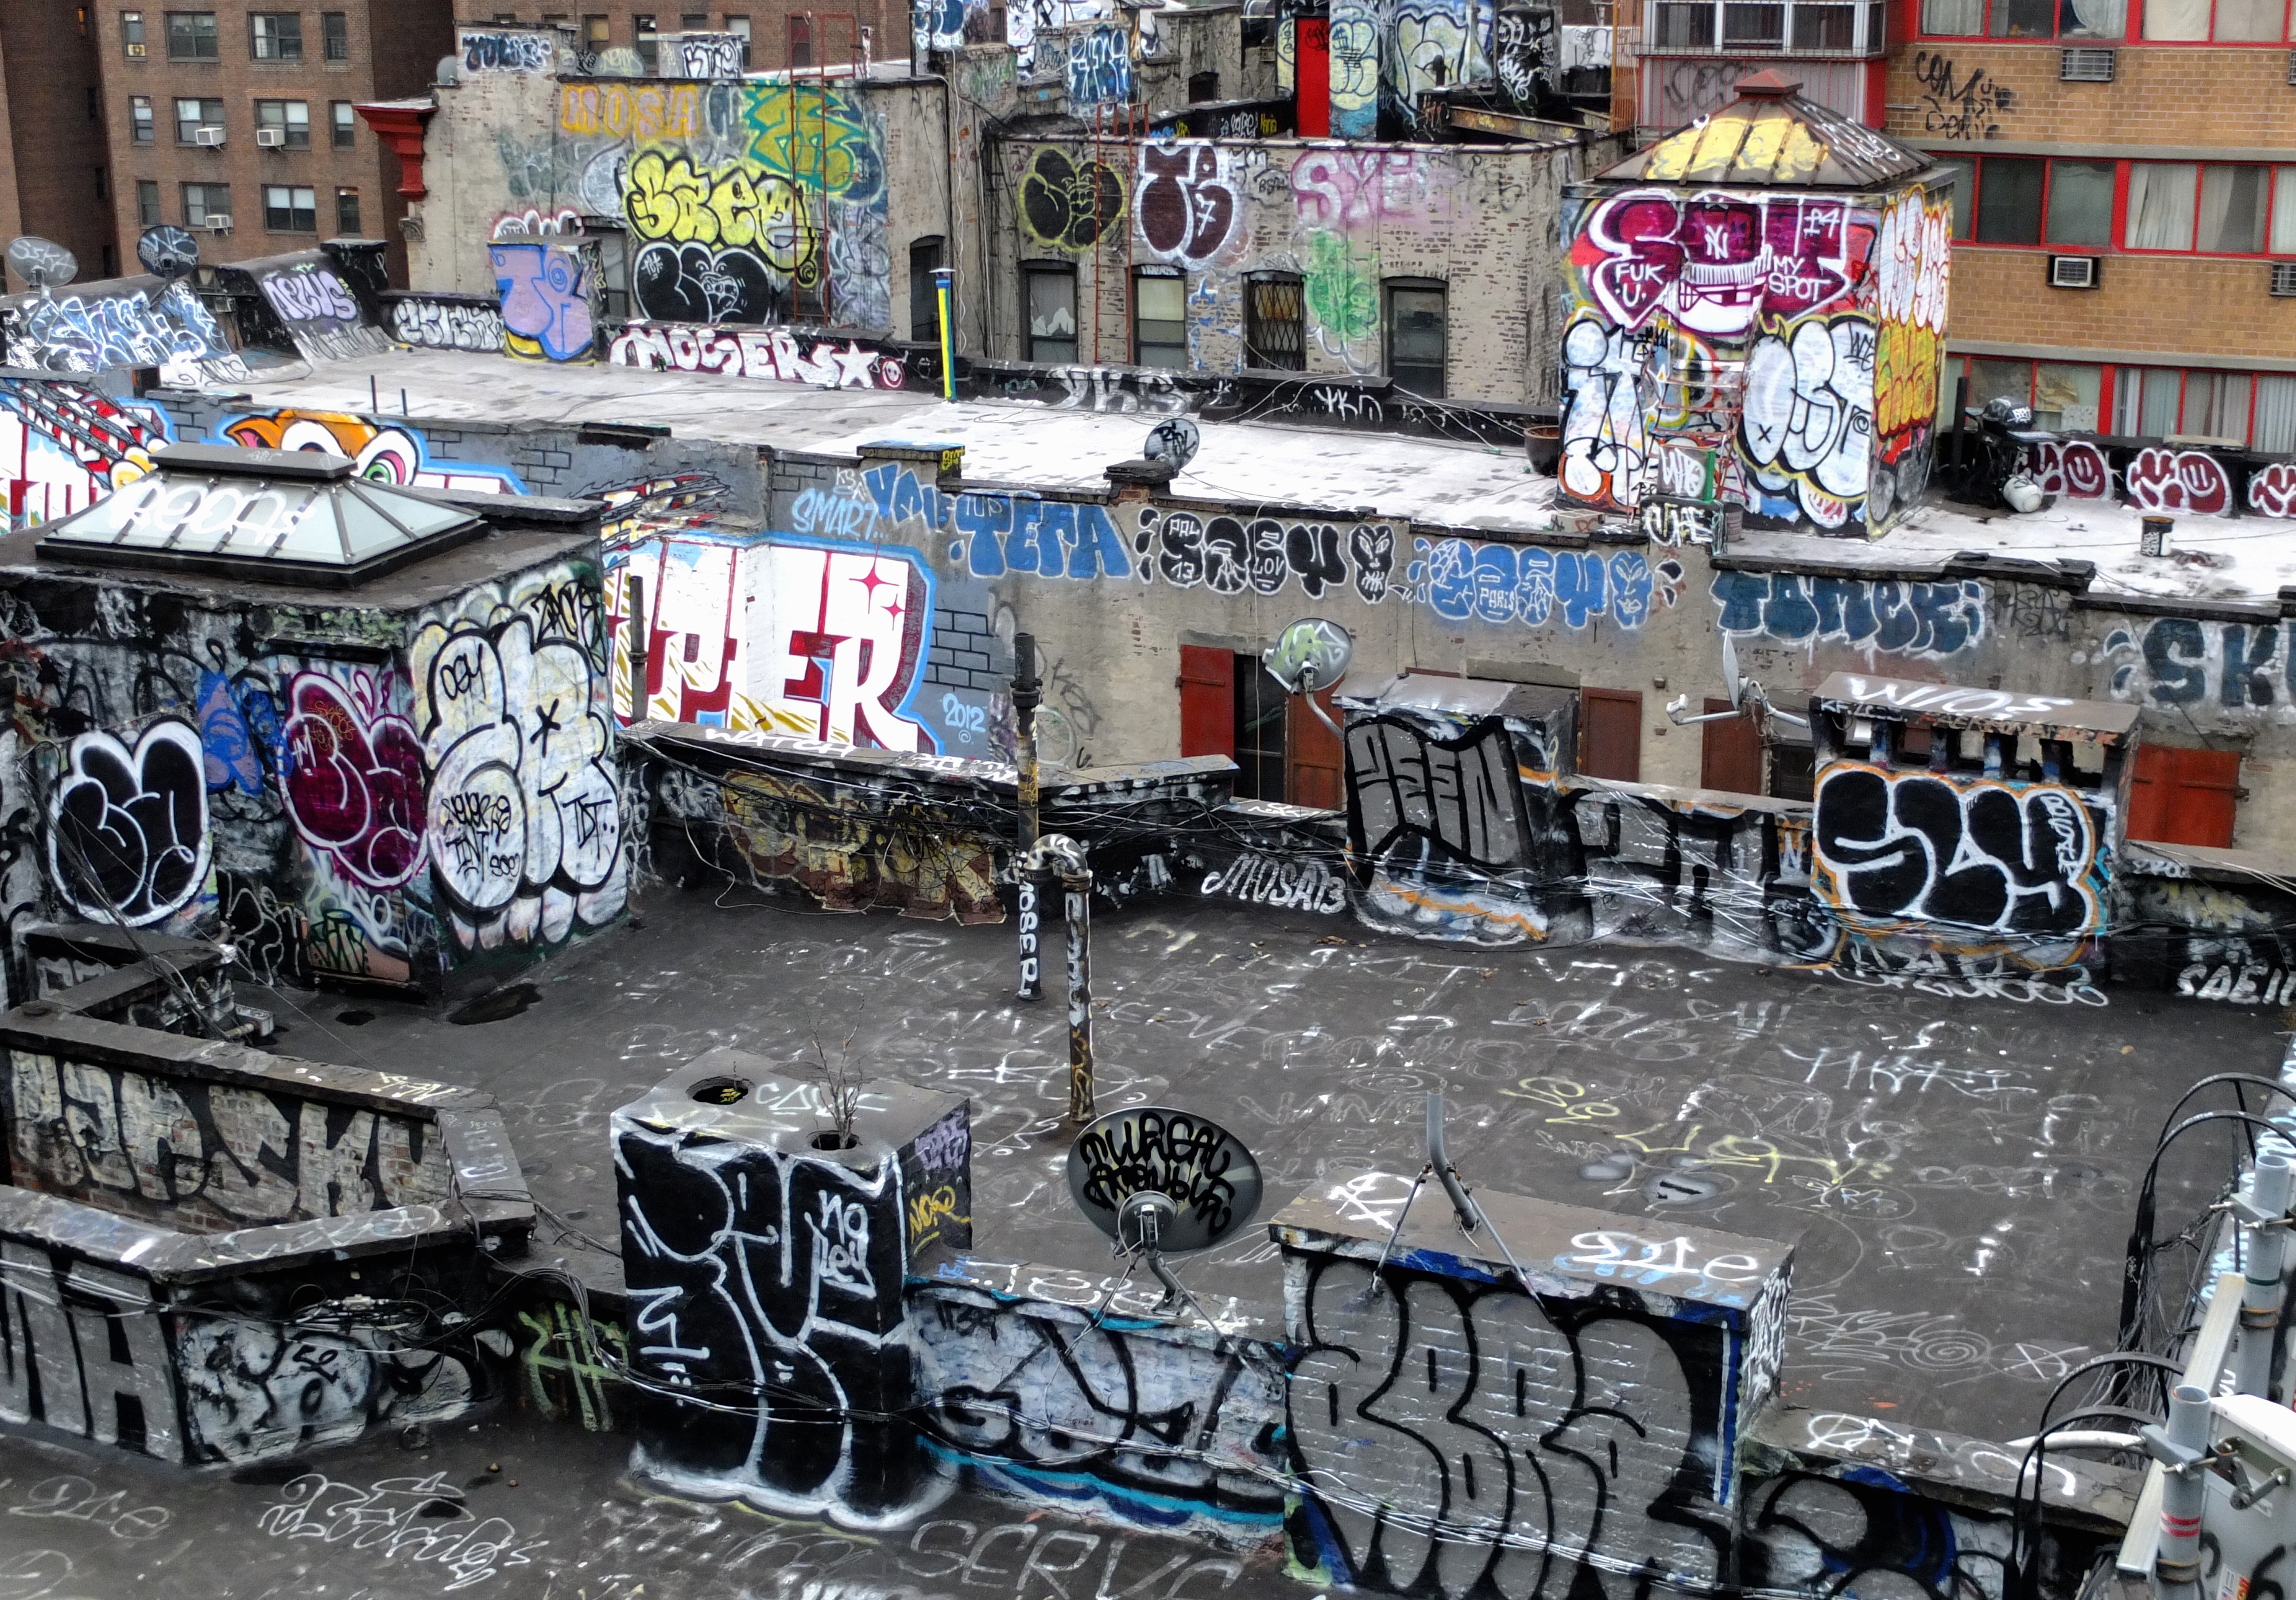
road, urban area, street, graffiti, city, art, infrastructure